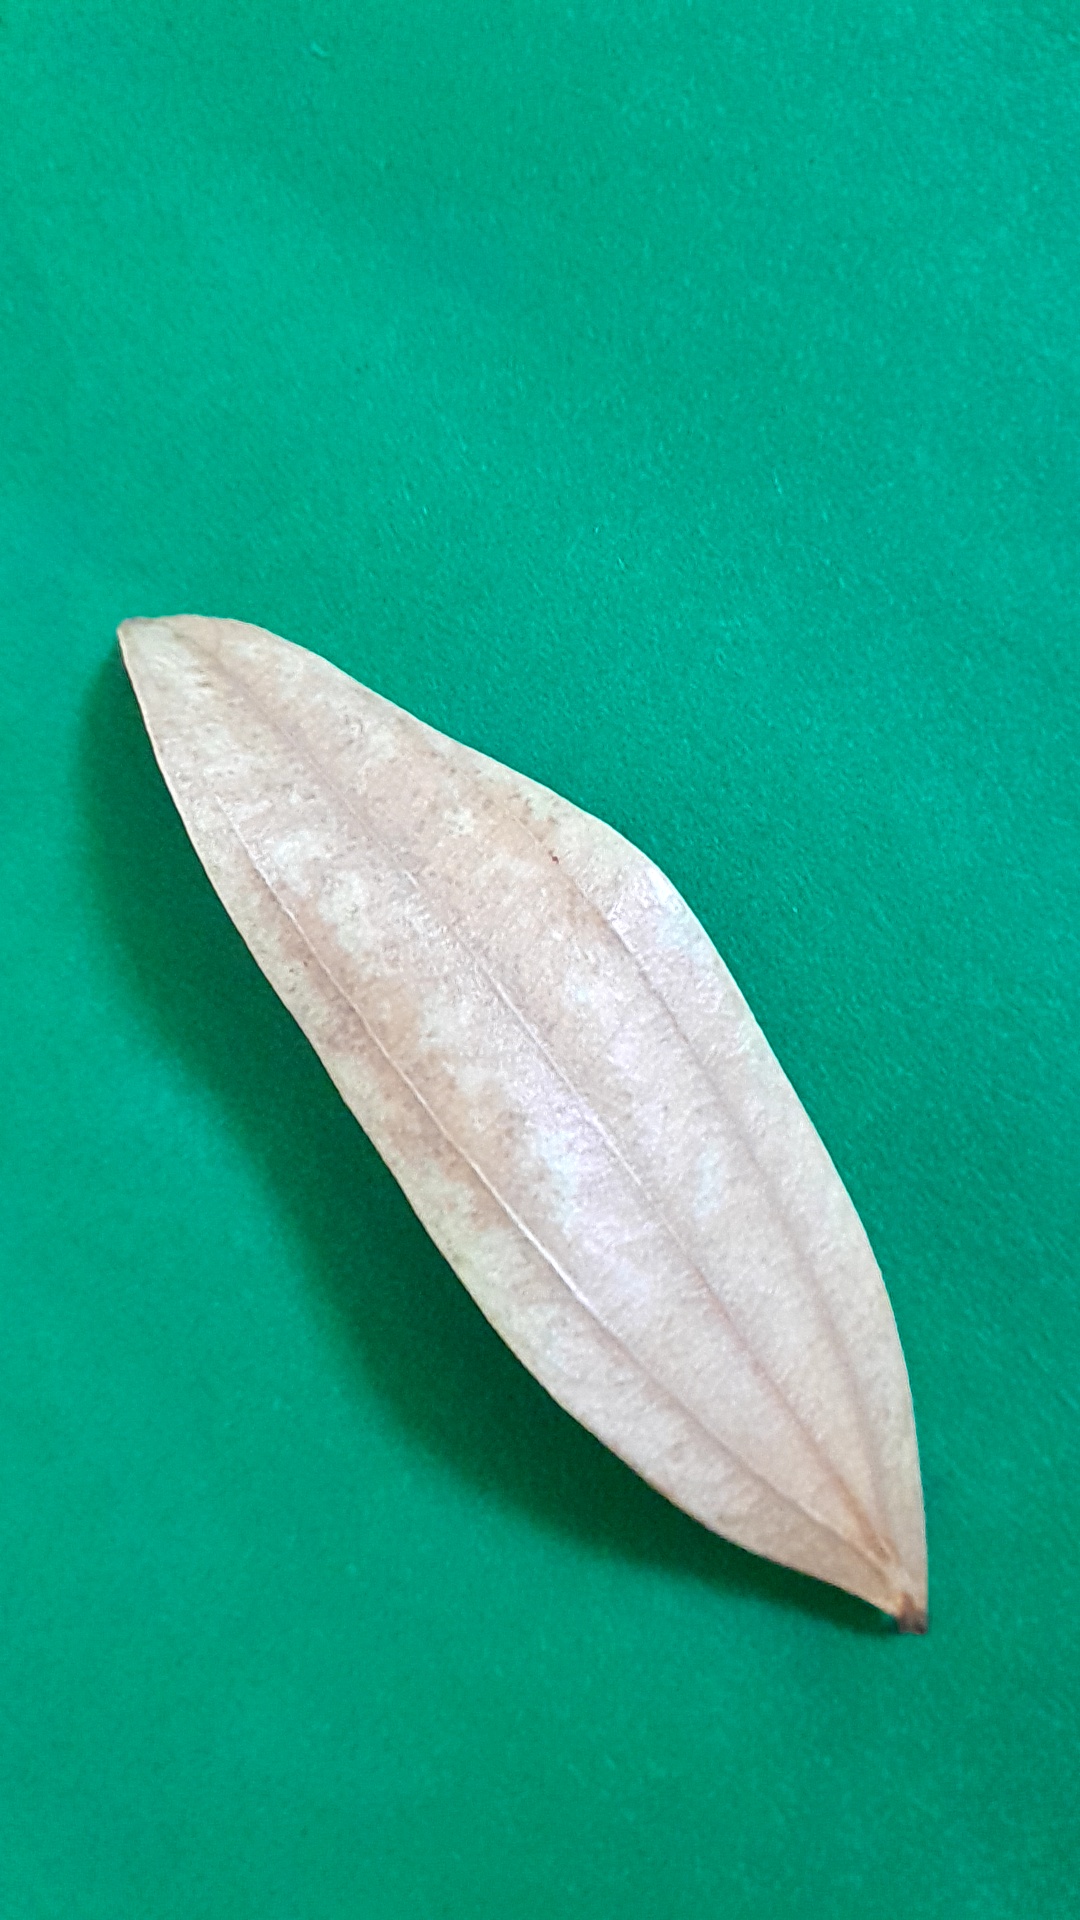
Label: Dry Leaf